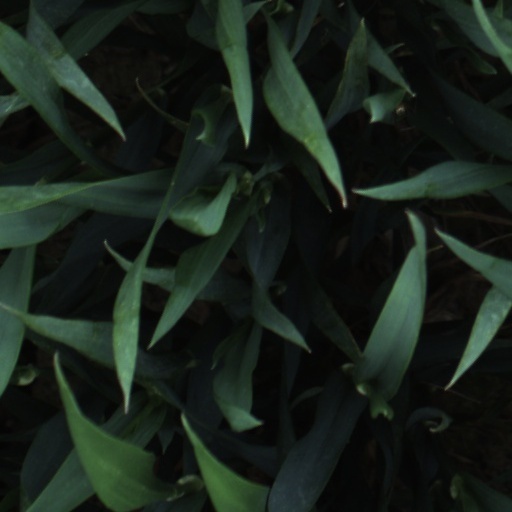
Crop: wheat